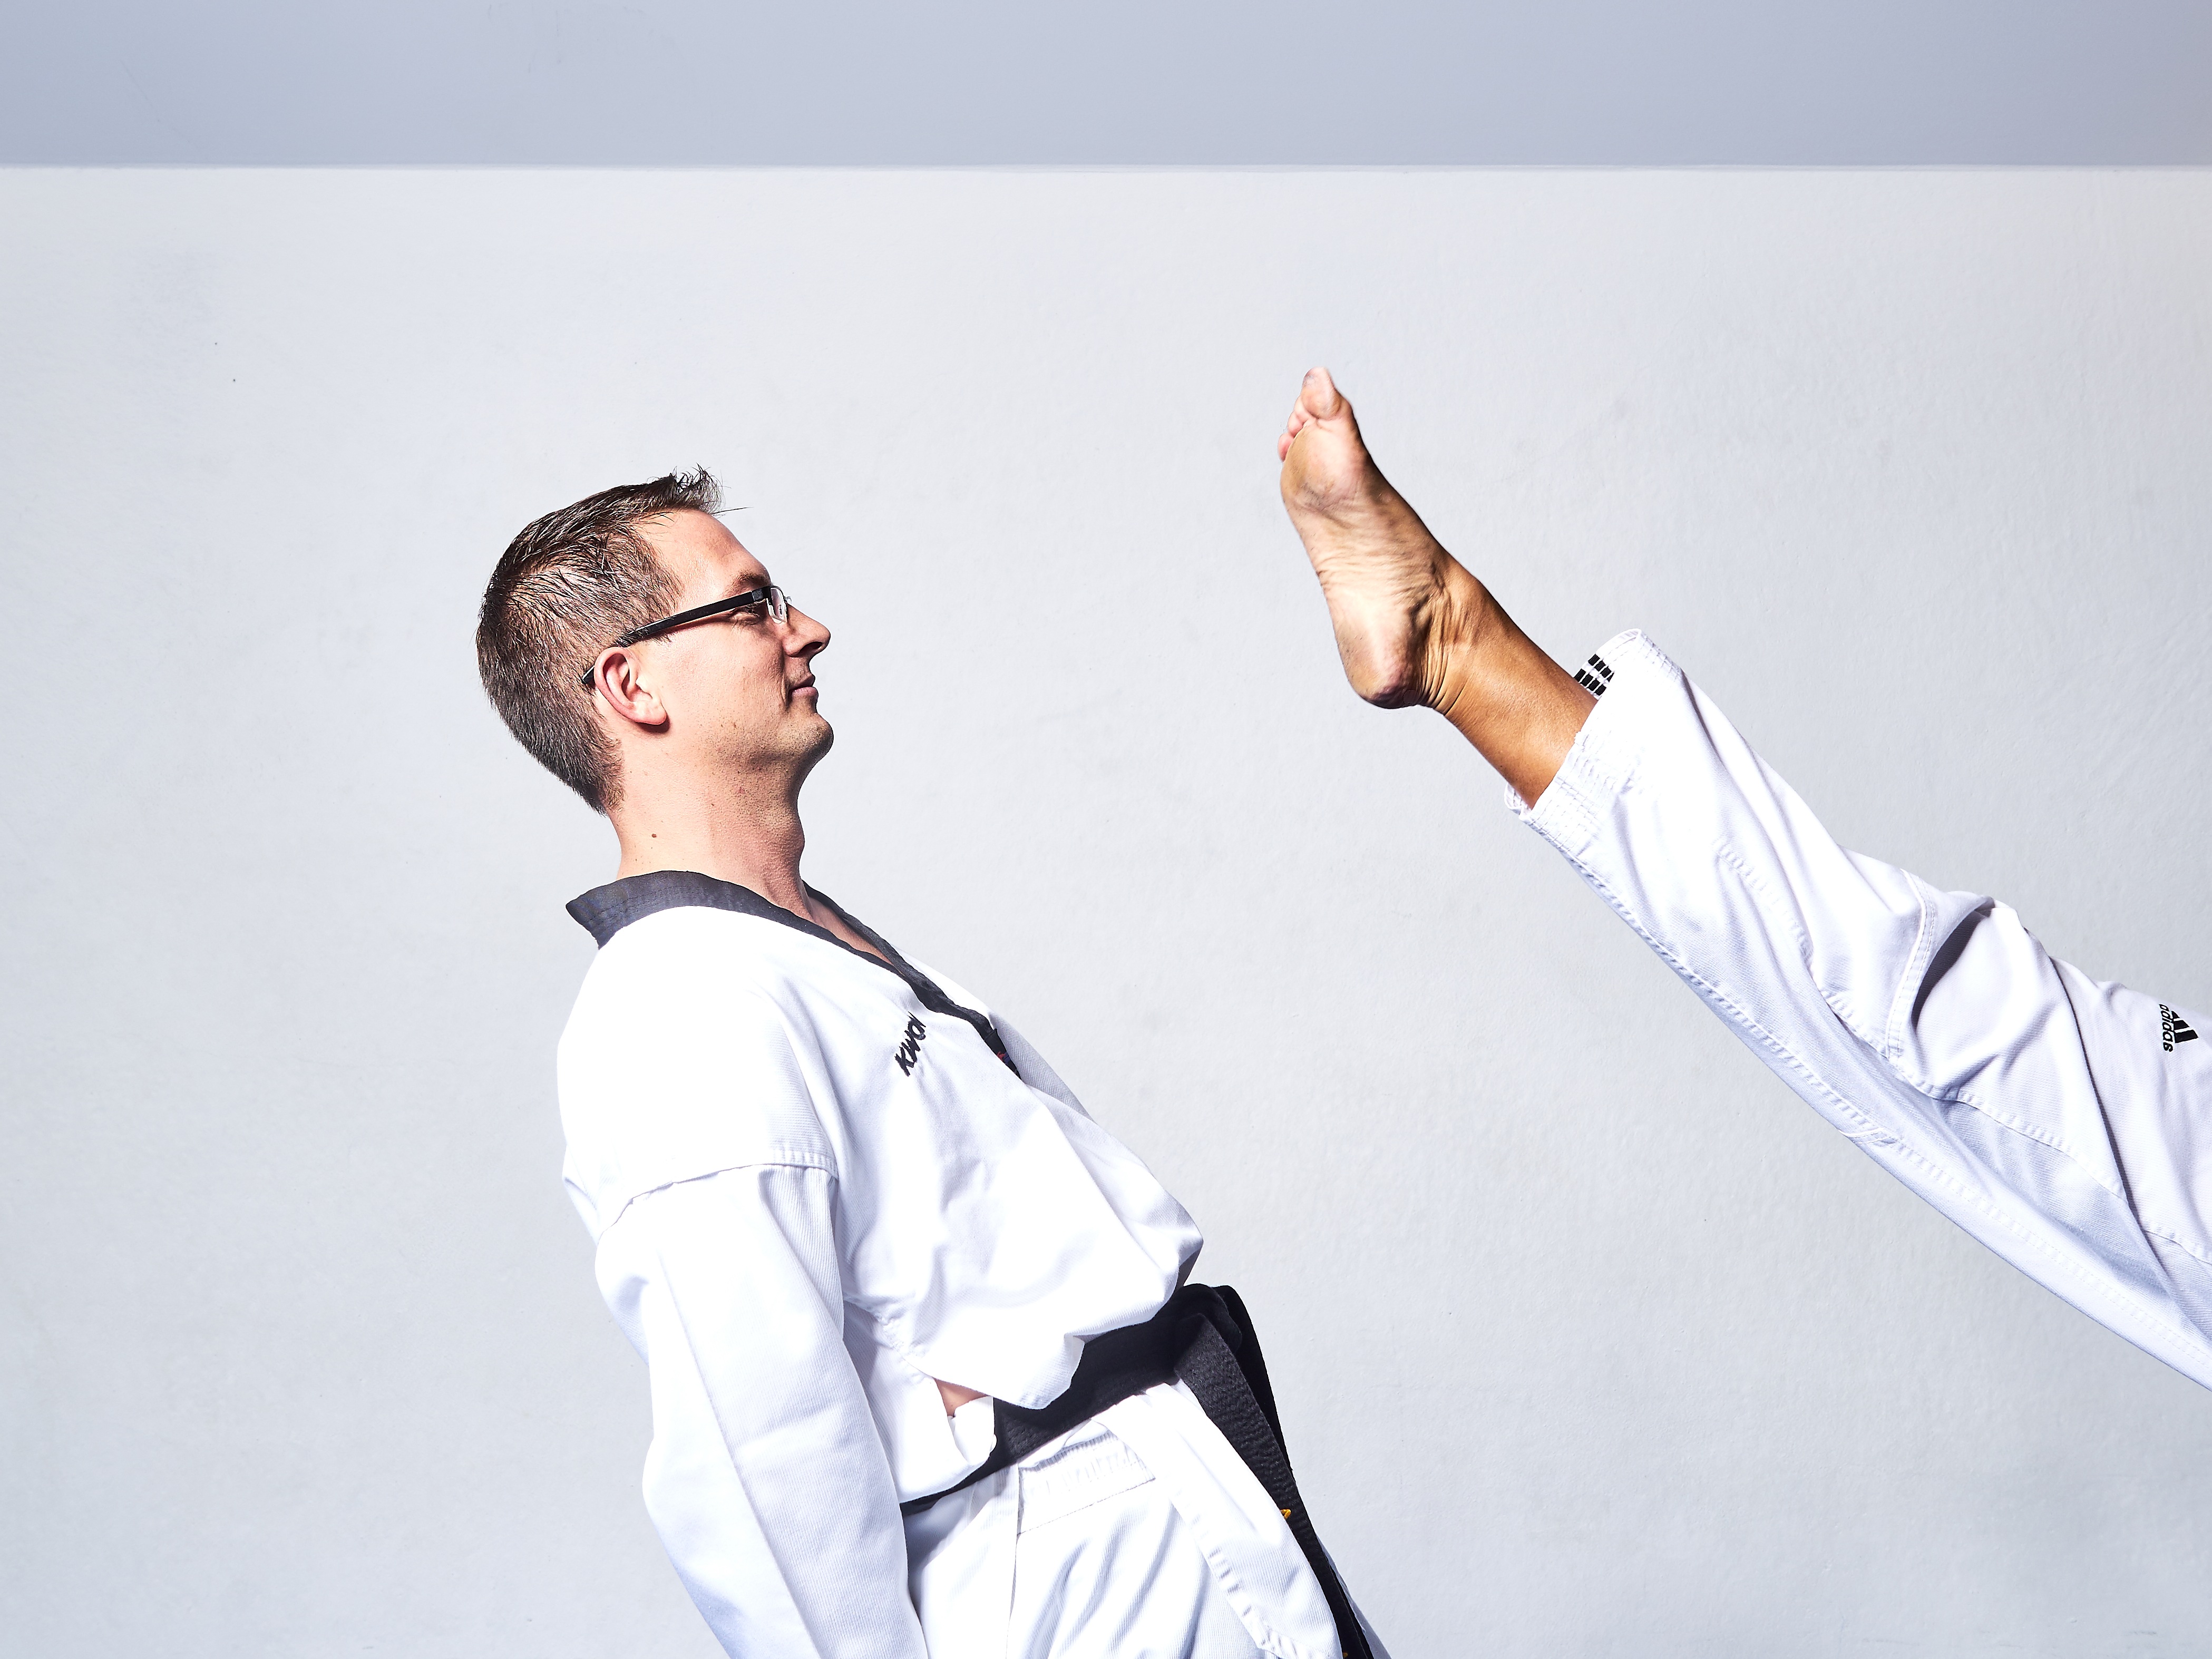
person, leg, arm, brand, fight, kick, taekwondo